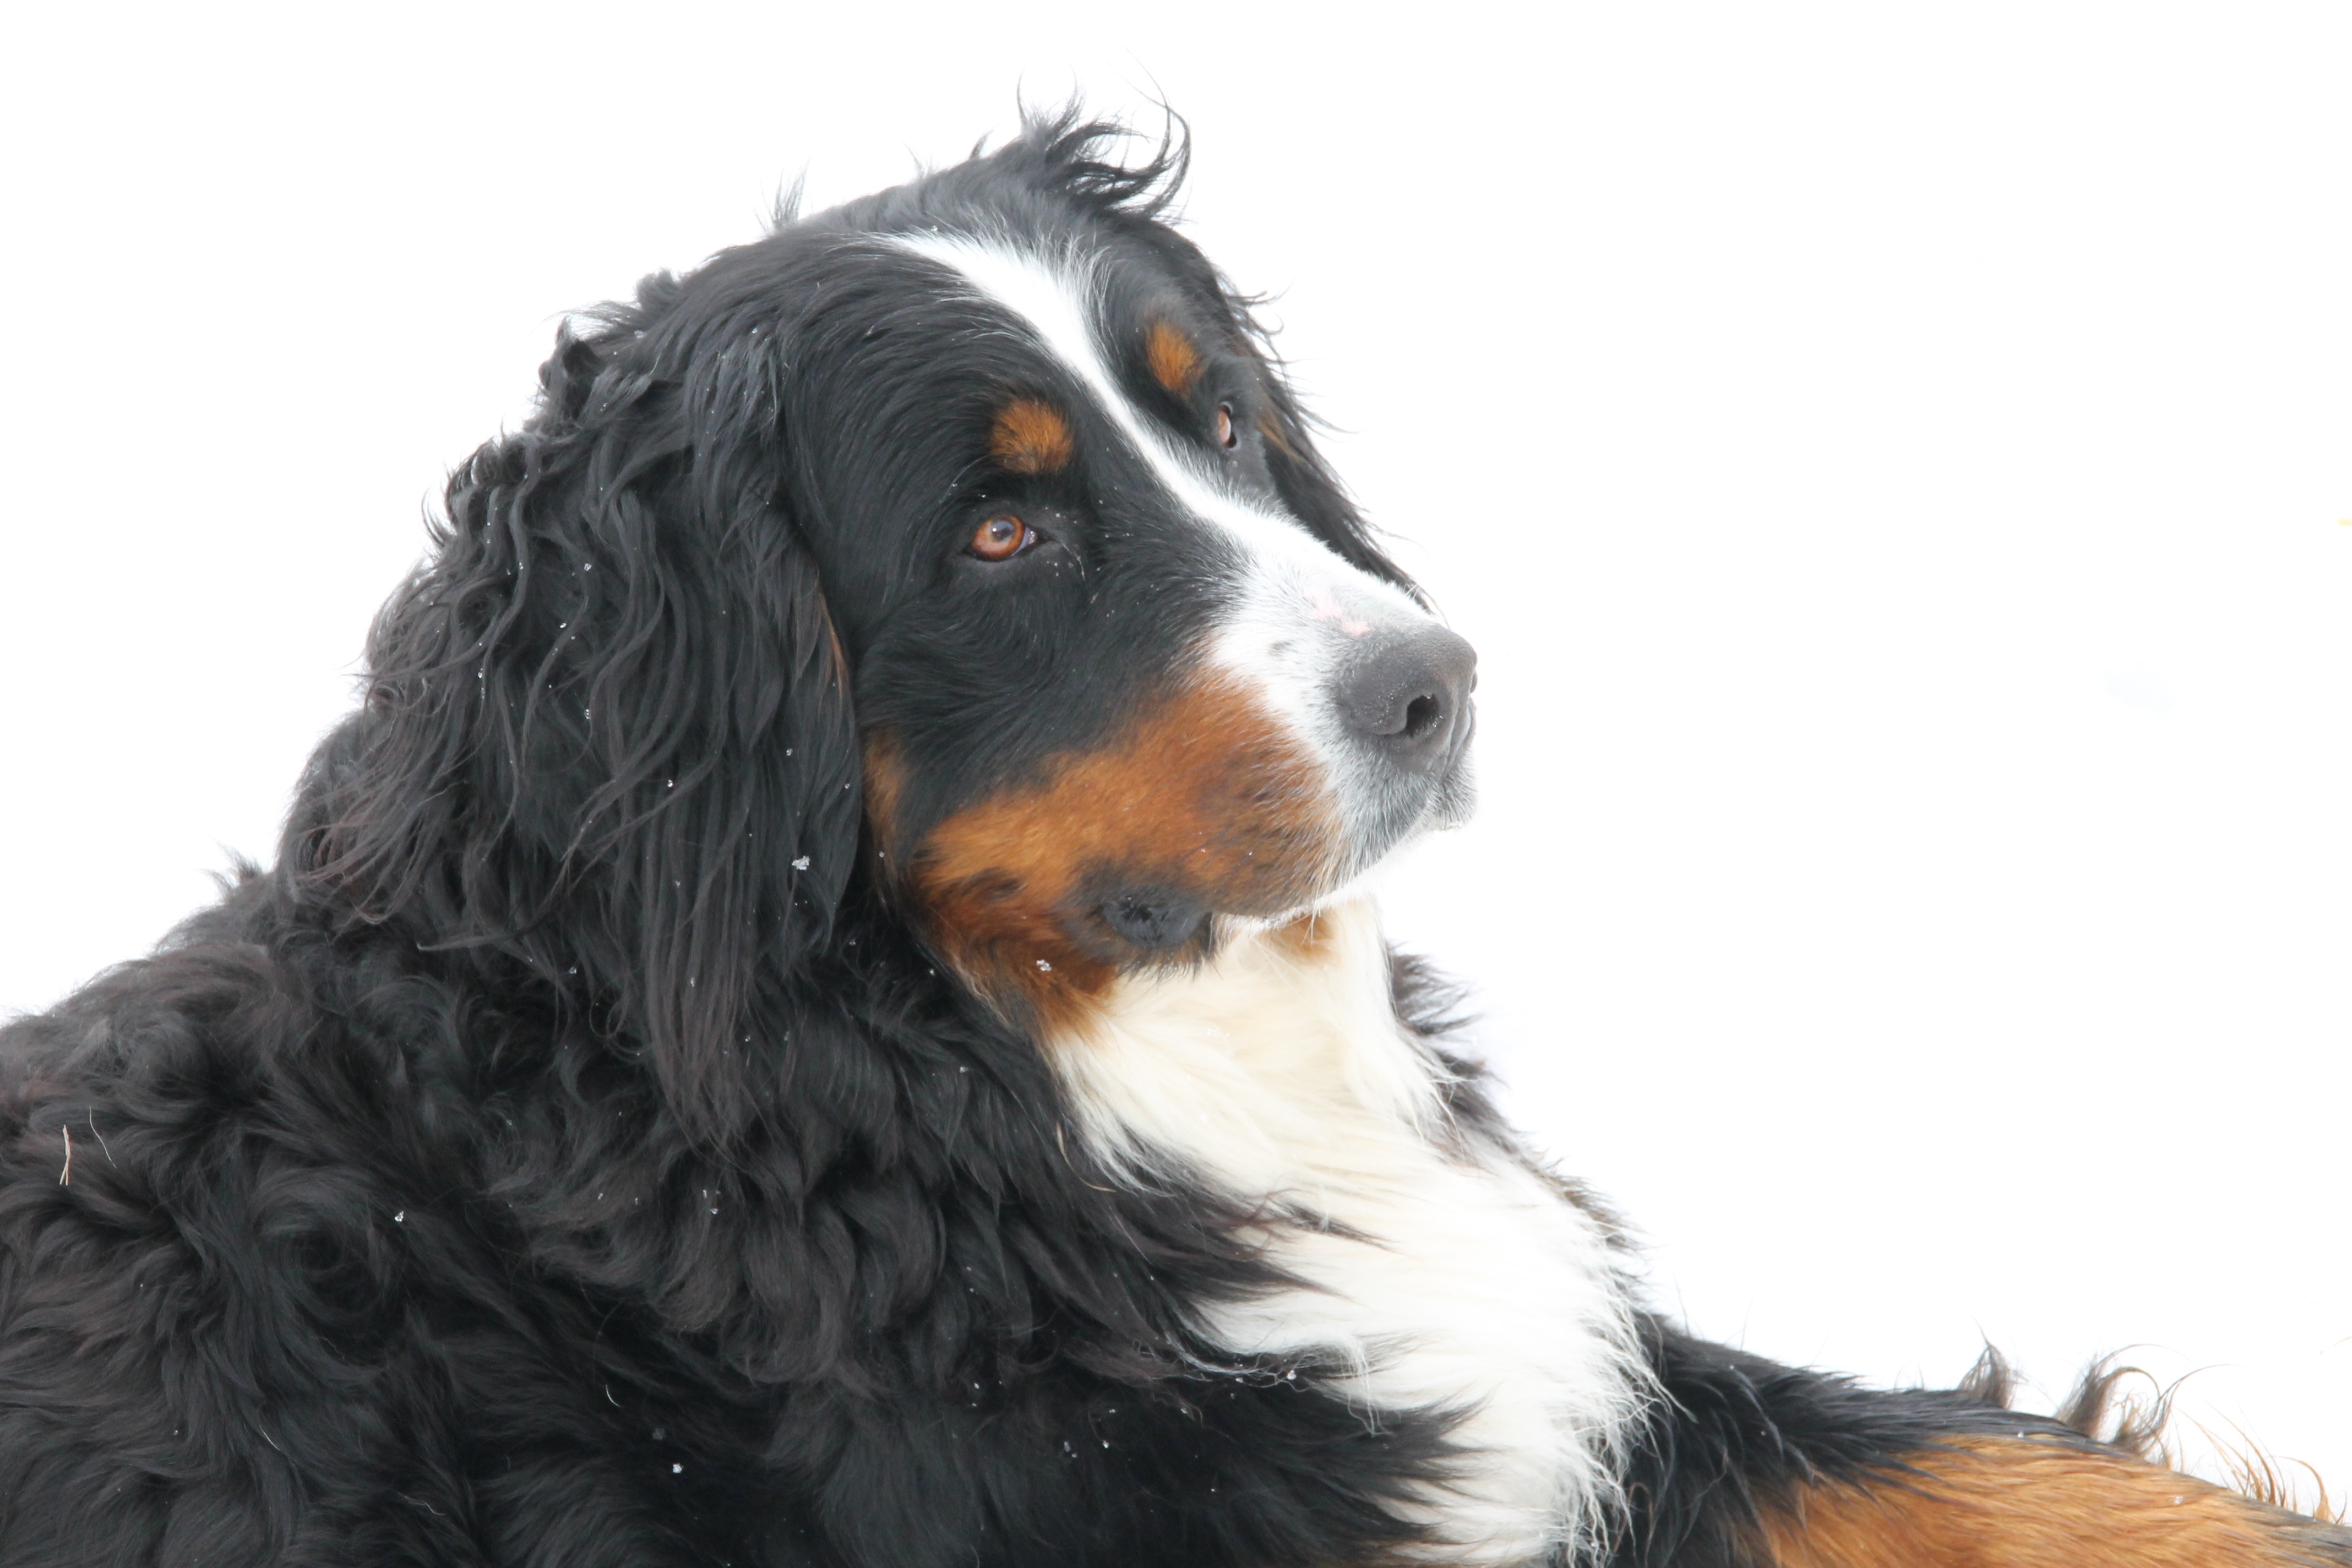
view, dog, pet, mammal, animals, vertebrate, dog breed, bernese mountain dog, dog like mammal, carnivoran, greater swiss mountain dog